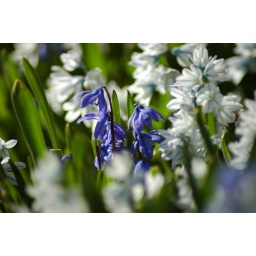
A blue flower commonly found in Stkcholm.